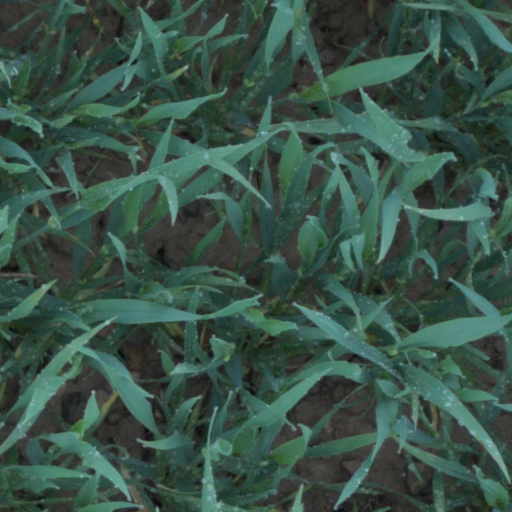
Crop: wheat